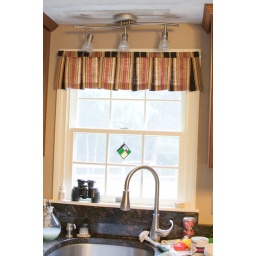
New curtain for window over kitchen sink